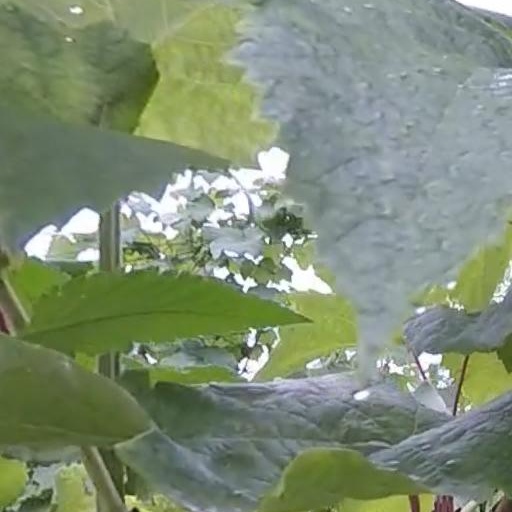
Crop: grape